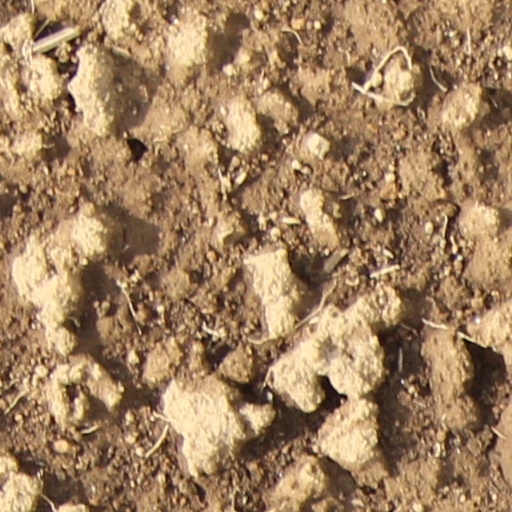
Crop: wheat